Susanna Gideonsson

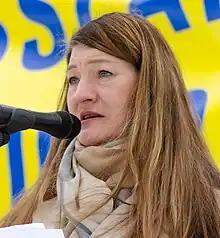
Susanna Gideonsson (LO) during a demonstration on March 29, 2023 at Fria Ukrainas Plats outside the Russian Embassy in Stockholm.

Susanna Gideonsson (born 19 May 1963) is a Swedish trade union leader.